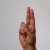
The image shows a hand gesture representing the letter 'U' in Indian Sign Language.